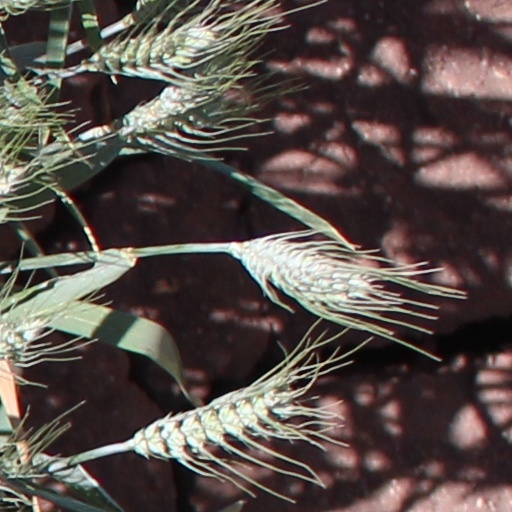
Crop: wheat